Stu Locklin

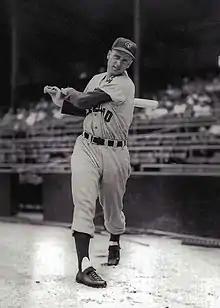

Stuart Carlton Locklin (July 22, 1928 – December 4, 2016) was a Major League Baseball outfielder who played 25 games for the Cleveland Indians during parts of the 1955 and 1956 seasons. On the baseball diamond, Locklin's nickname was "Lefty."